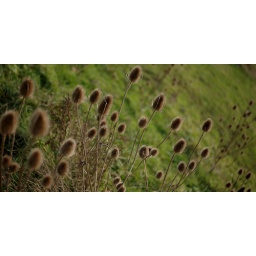
Nice flower heads near the gate into the field